Wiener Linien

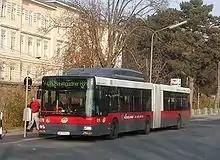
MAN NG 273 LPG class # 8270 bus at Baumgartner Höhe terminus of route 48A

Wiener Linien operates both bus and tram ("Straßenbahn") surface routes, as well as partly or entirely underground metro lines (Vienna U-Bahn).